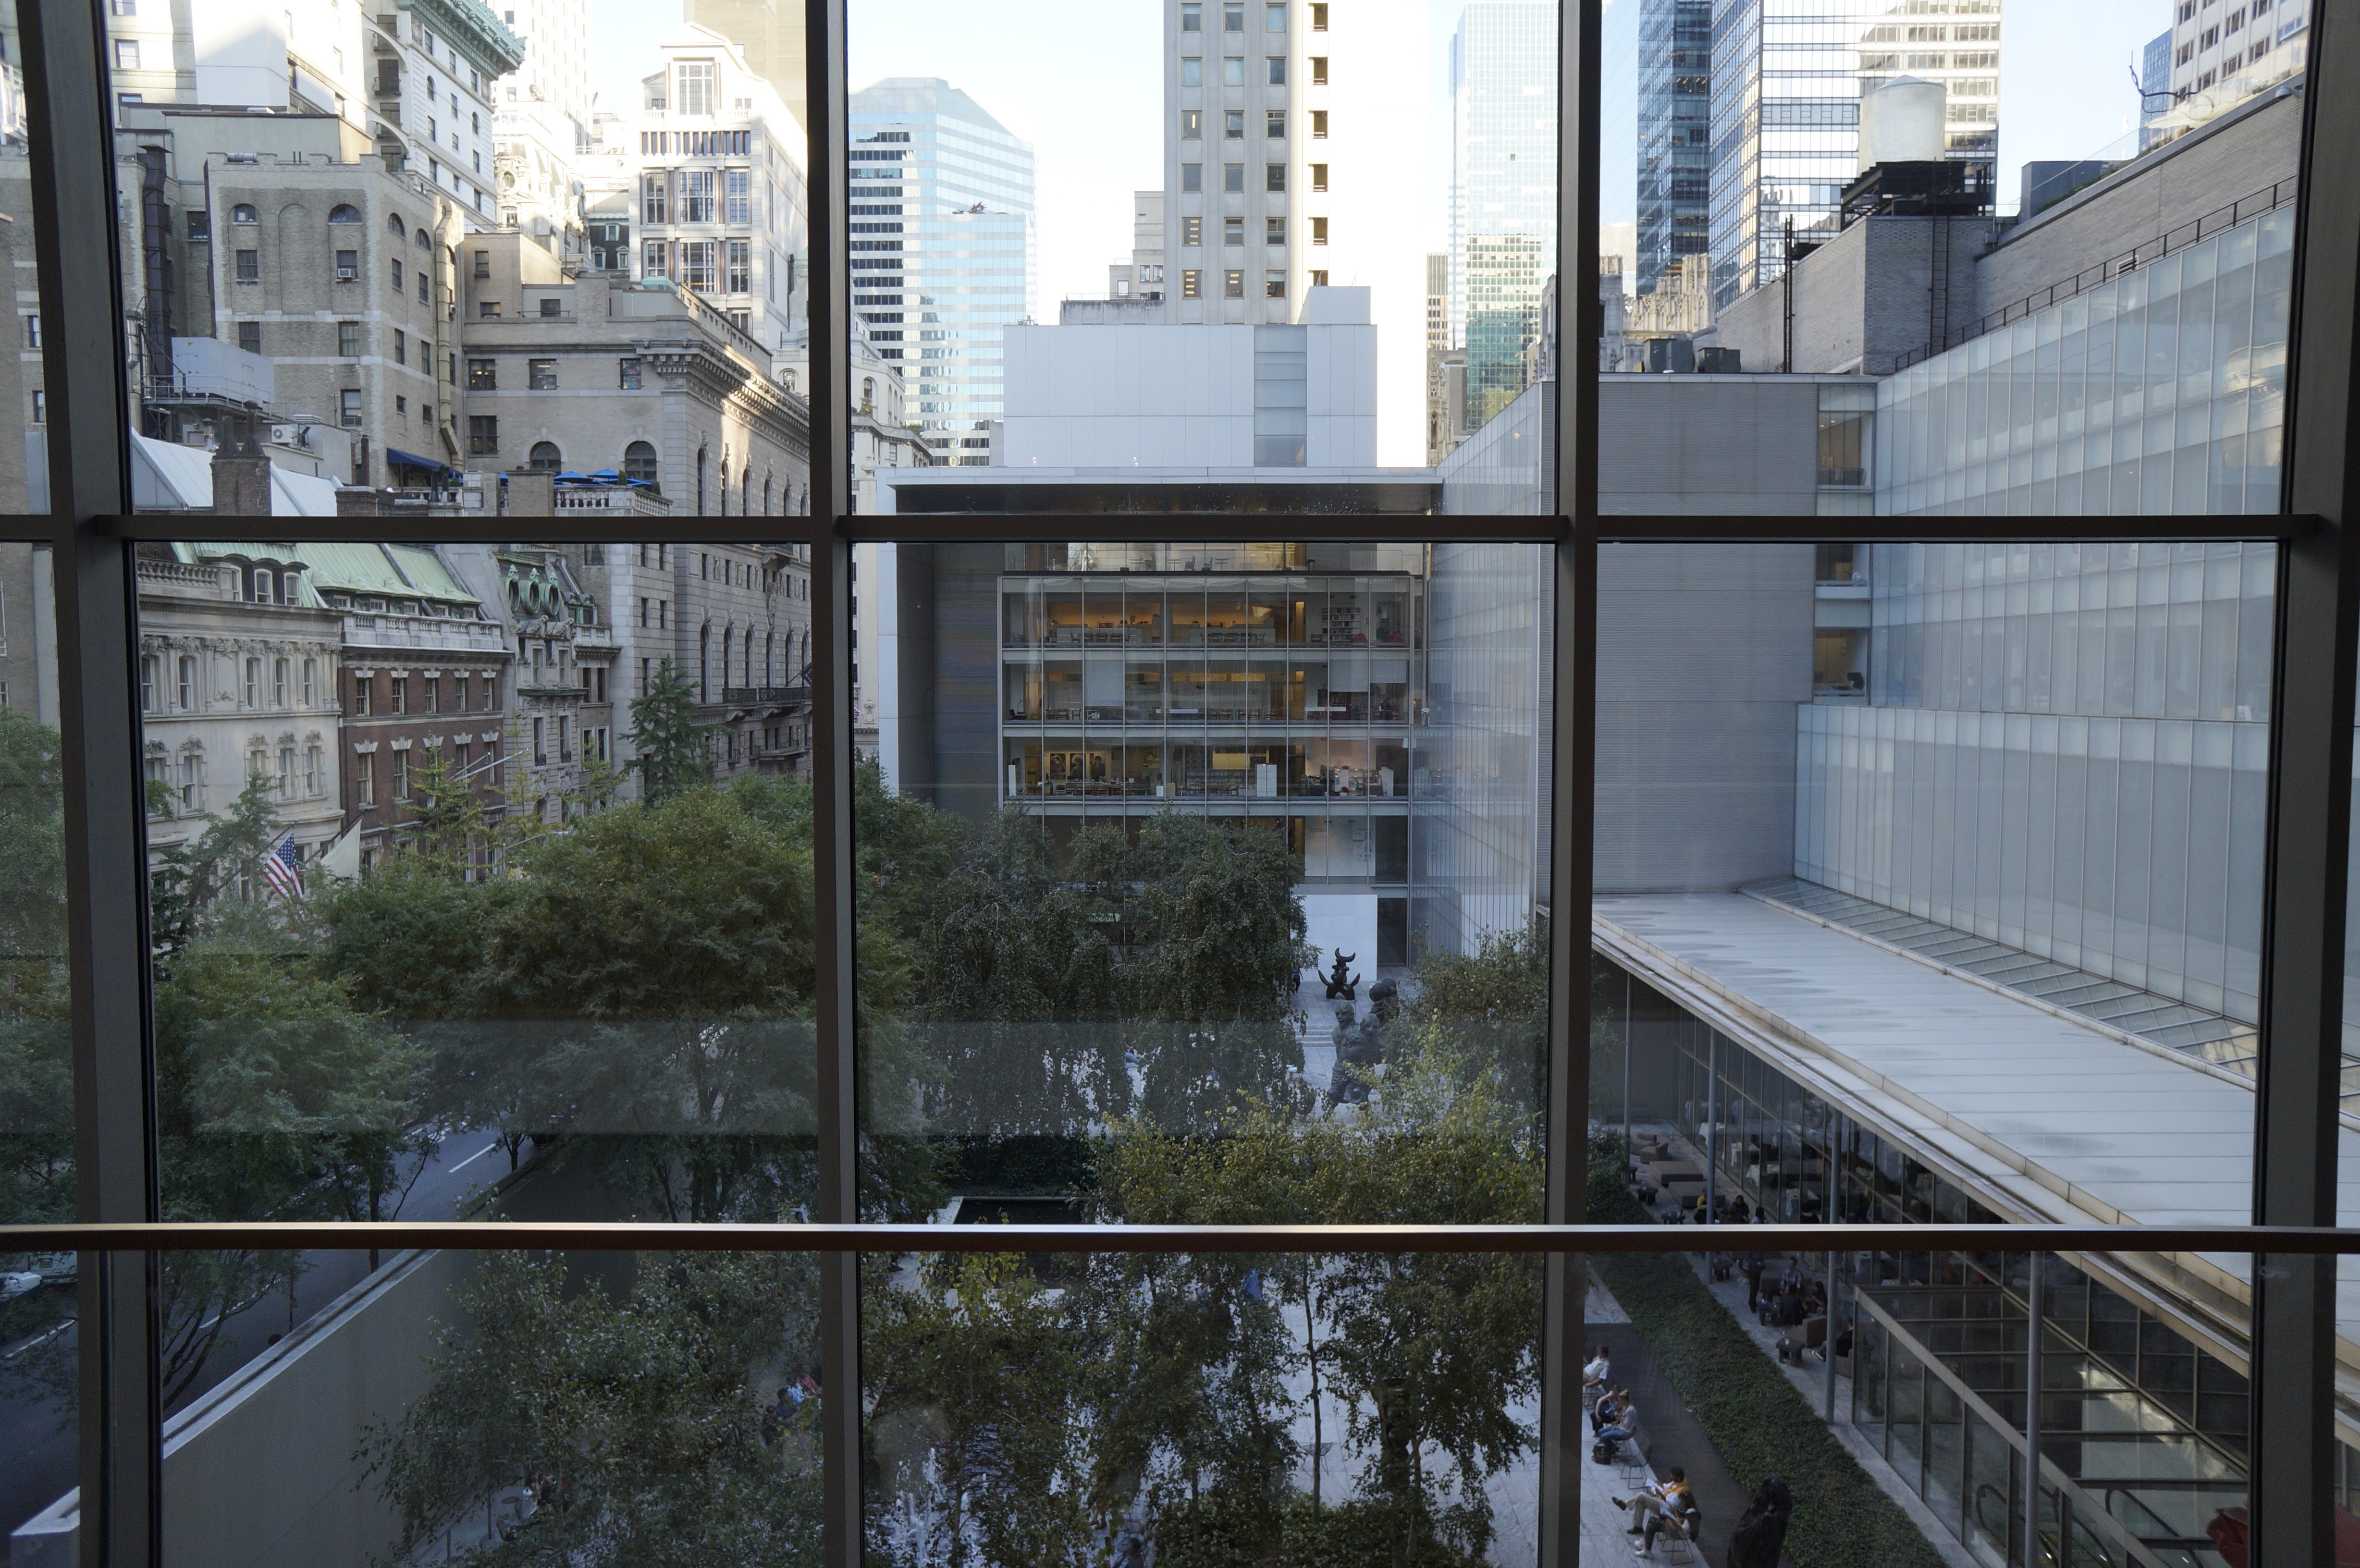
architecture, window, city, home, skyscraper, new york, new york city, downtown, balcony, reflection, nyc, facade, tower block, public transport, condominium, moma, the museum of modern art, urban area